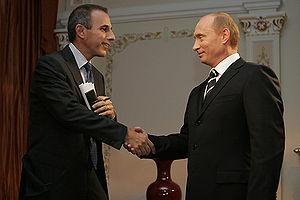
Matthew Todd Lauer, dit Matt Lauer, né le 30 décembre 1957, est un journaliste de télévision américain, présentateur entre 1997 et 2017 de la matinale The Today Show diffusée quotidiennement sur le réseau NBC, ainsi que d'émissions sur le Discovery Channel.